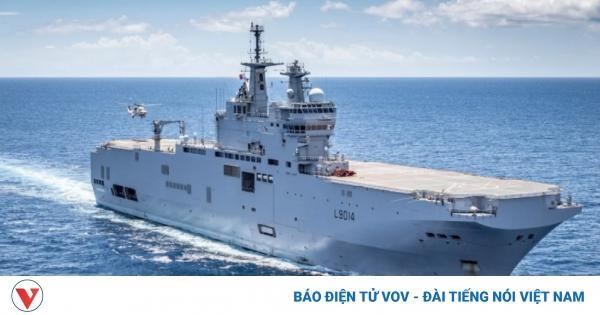
có một con tàu đang di chuyển trên mặt biển